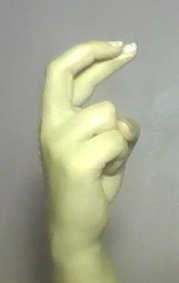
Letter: zay